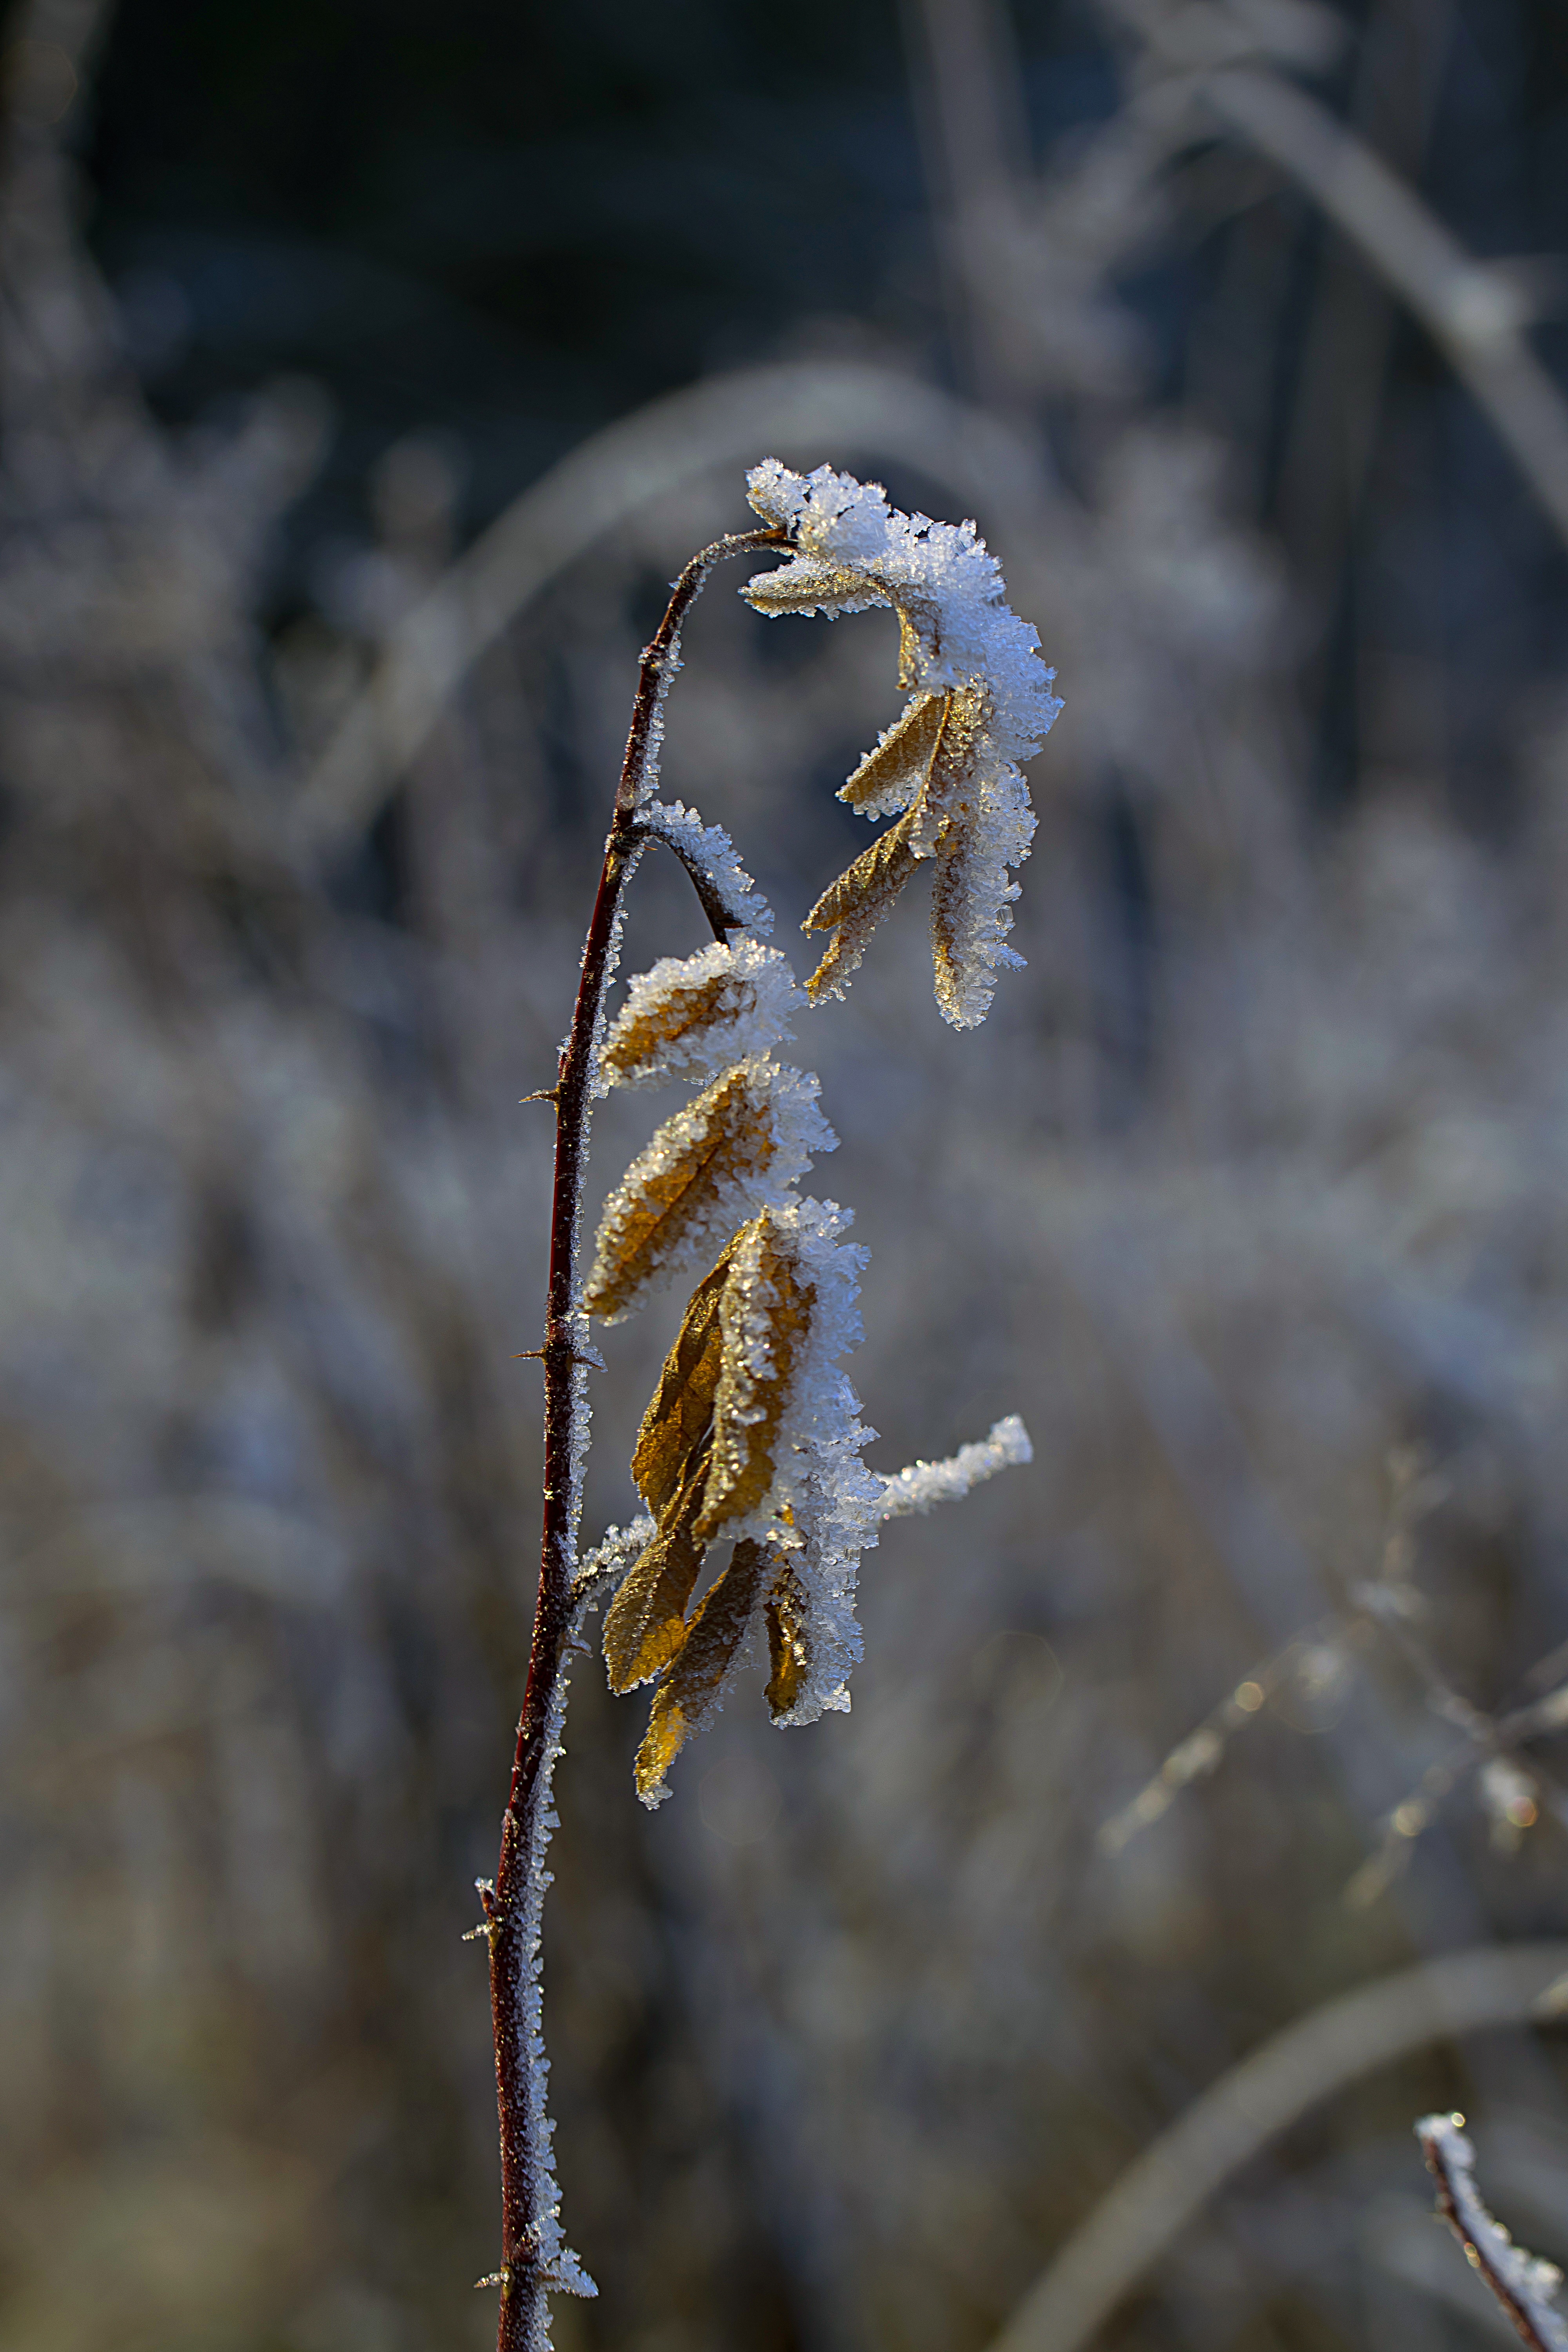
tree, nature, grass, branch, winter, plant, photography, sunlight, leaf, flower, frost, foliage, ice, spring, autumn, botany, flora, season, twig, close up, macro photography, grass family, plant stem, land plant, thorns spines and prickles, j tynty